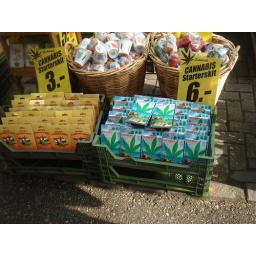
Cannabis starter kits in flower market 8/1/08